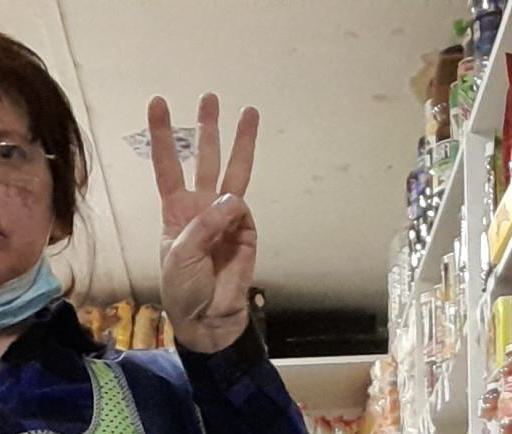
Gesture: three